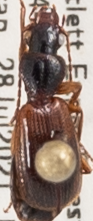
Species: Cymindis neglecta
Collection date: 2021-07-28
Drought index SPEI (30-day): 1.184
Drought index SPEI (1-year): -1.034
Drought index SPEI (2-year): -0.62